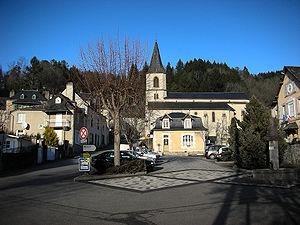
Forgès est une commune française située dans le département de la Corrèze et la région Nouvelle-Aquitaine.